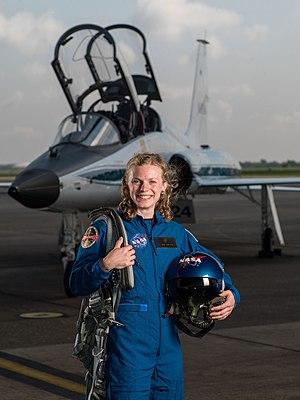
Zena Maria Cardman, née le 26 octobre 1987 à Urbana, est une microbiologiste et candidate astronaute américaine.